My Lady Boss

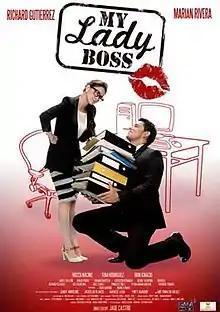
Theatrical release poster

My Lady Boss is a 2013 Filipino romantic comedy film directed by Jade Castro, and starring Richard Gutierrez and Marian Rivera. It is produced by GMA Pictures together with Regal Films. The film was supposed to have premiered on April 8, 2013, but after a series of postponed showings, it was released nationwide on July 3, 2013.